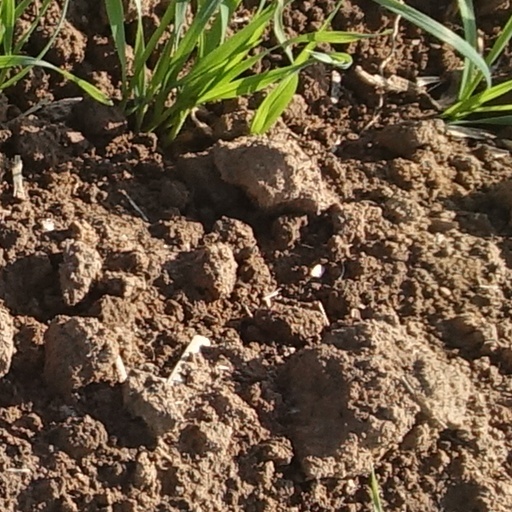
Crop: wheat